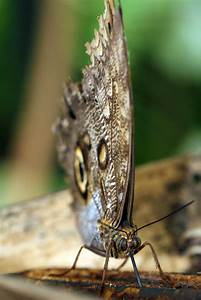
Label: farfalla